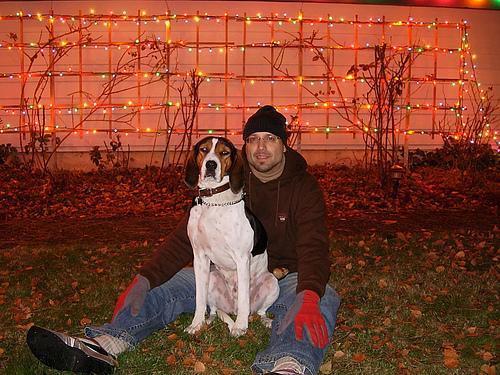
Walker_hound